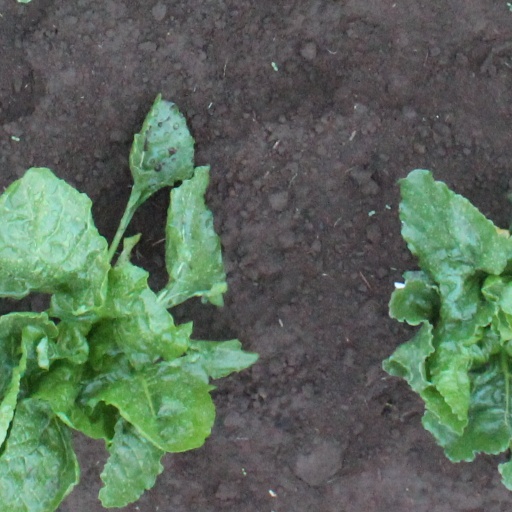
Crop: sugar beet